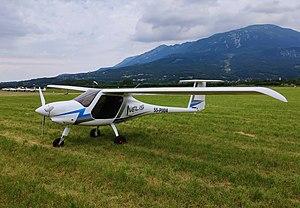
Un avion électrique est un aéronef dont la propulsion est assurée par un ou des moteurs électriques, alimentés par des batteries, des panneaux solaires ou des piles à combustible.
L'aviation légère désigne l'ensemble des activités aériennes destinées aux loisirs, aux sports et au tourisme. Cela exclut en principe le travail aérien et le transport de passagers ou de fret mais, en pratique, on retrouve aussi sous ce vocable des petites activités commerciales comme la surveillance aérienne, les avions taxis, la desserte de hubs en passagers ou fret, etc. Les avions ne dépassent pas 5 700 kg et les hélicoptères 2 700 kg.